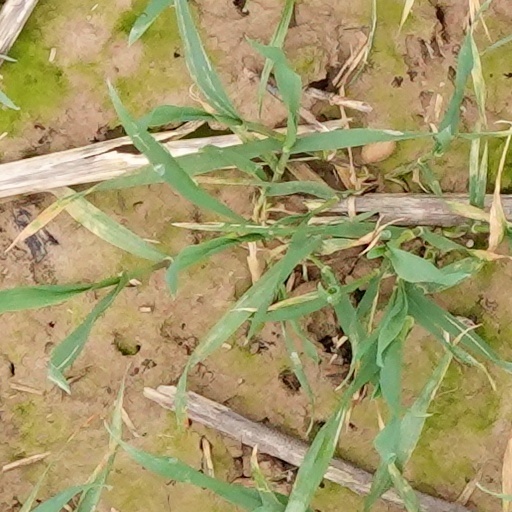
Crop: wheat